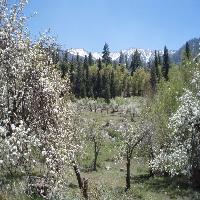
Weather: sun or clear